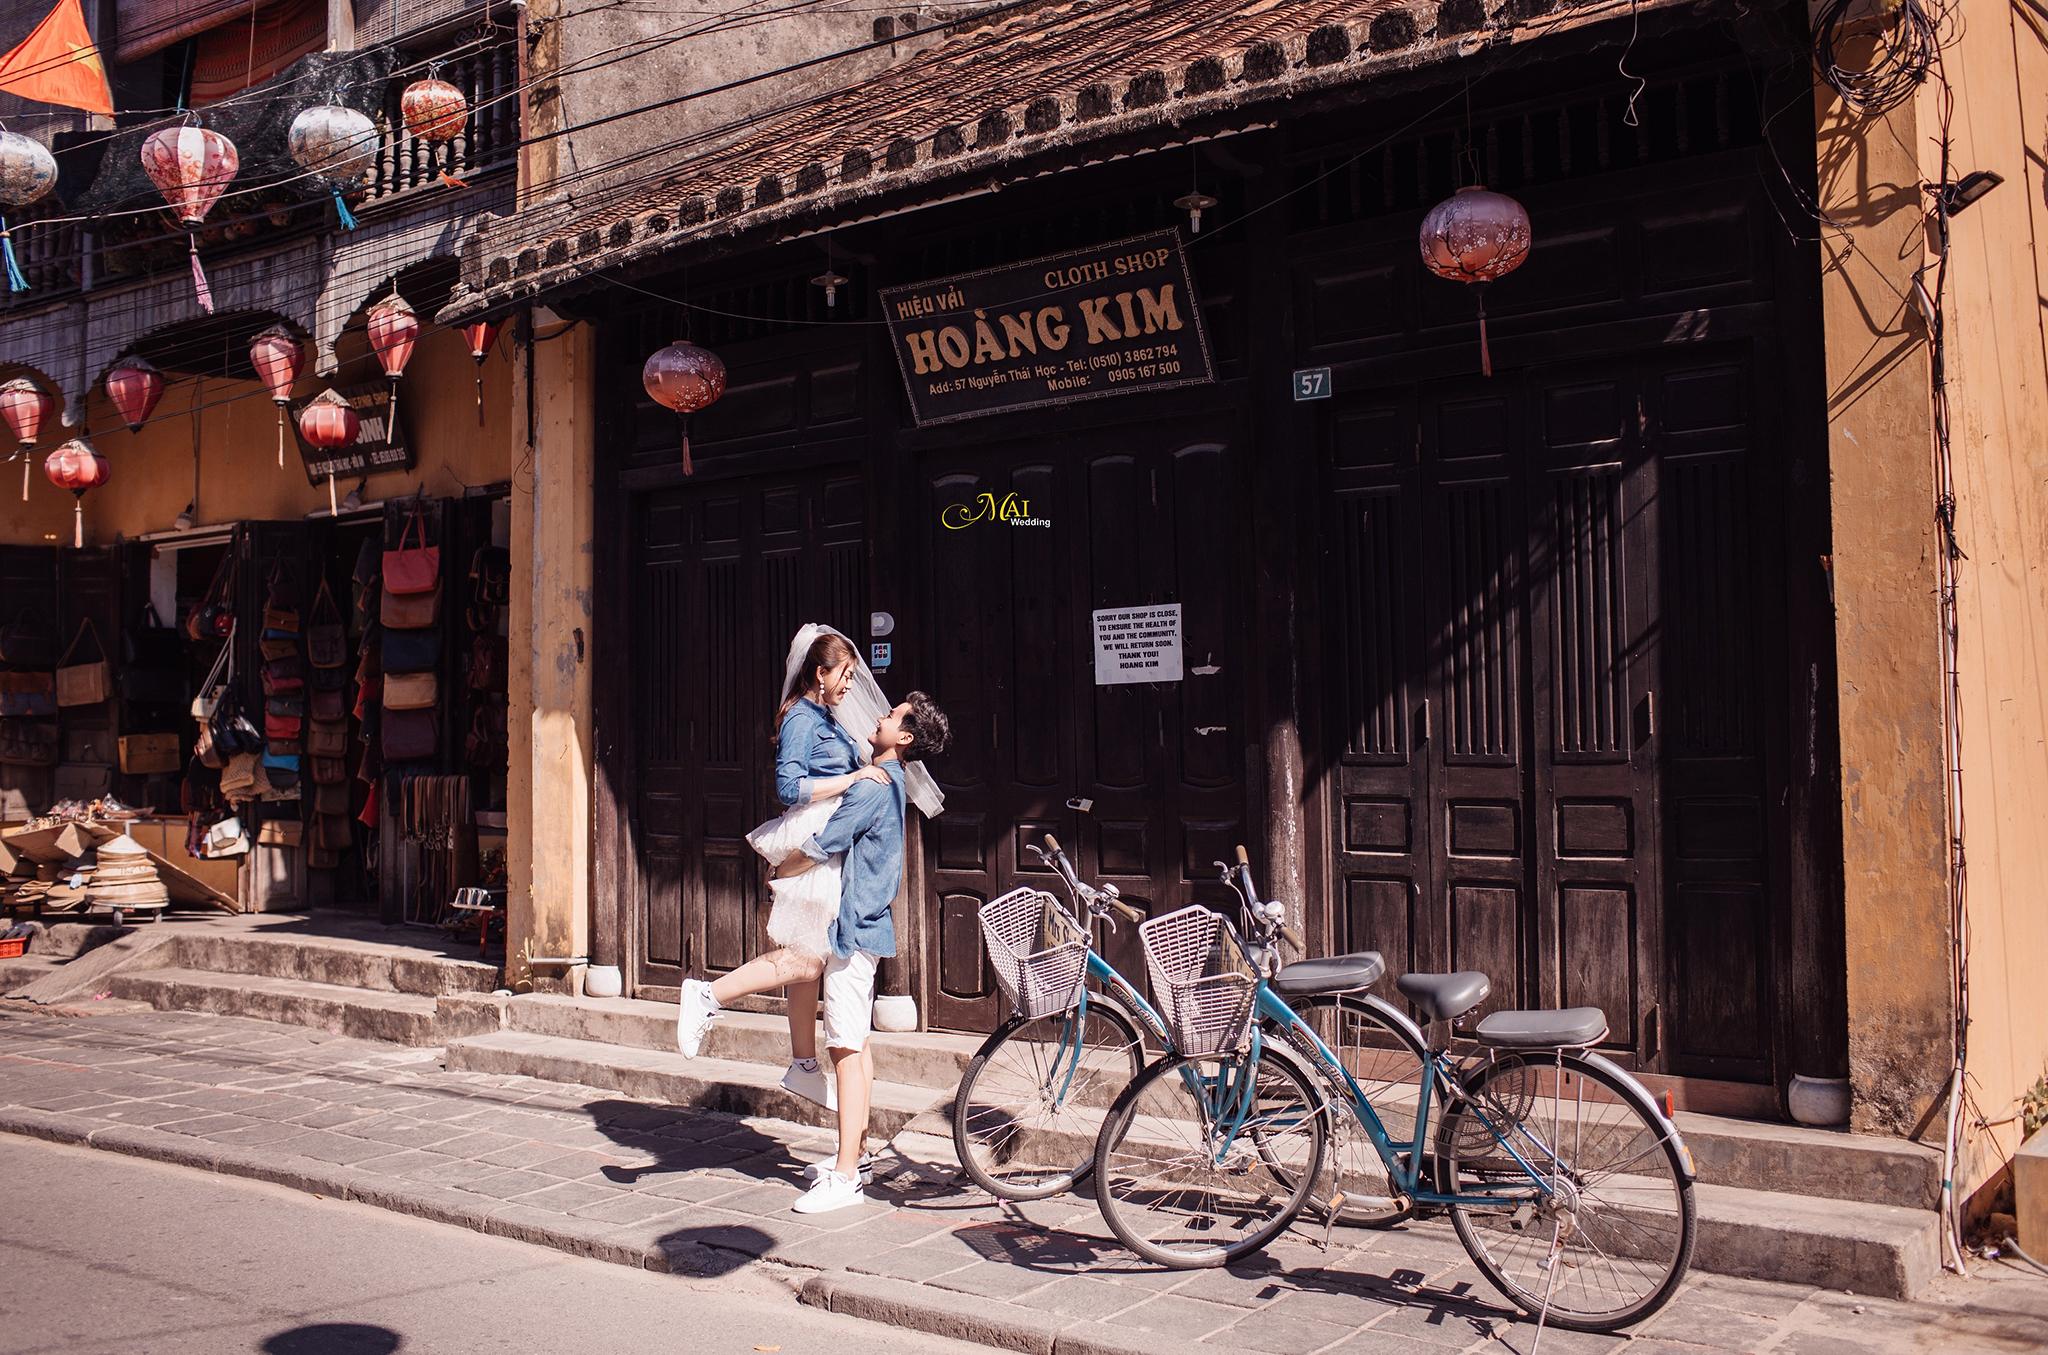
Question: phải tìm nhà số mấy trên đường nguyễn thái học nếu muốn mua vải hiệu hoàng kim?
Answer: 57